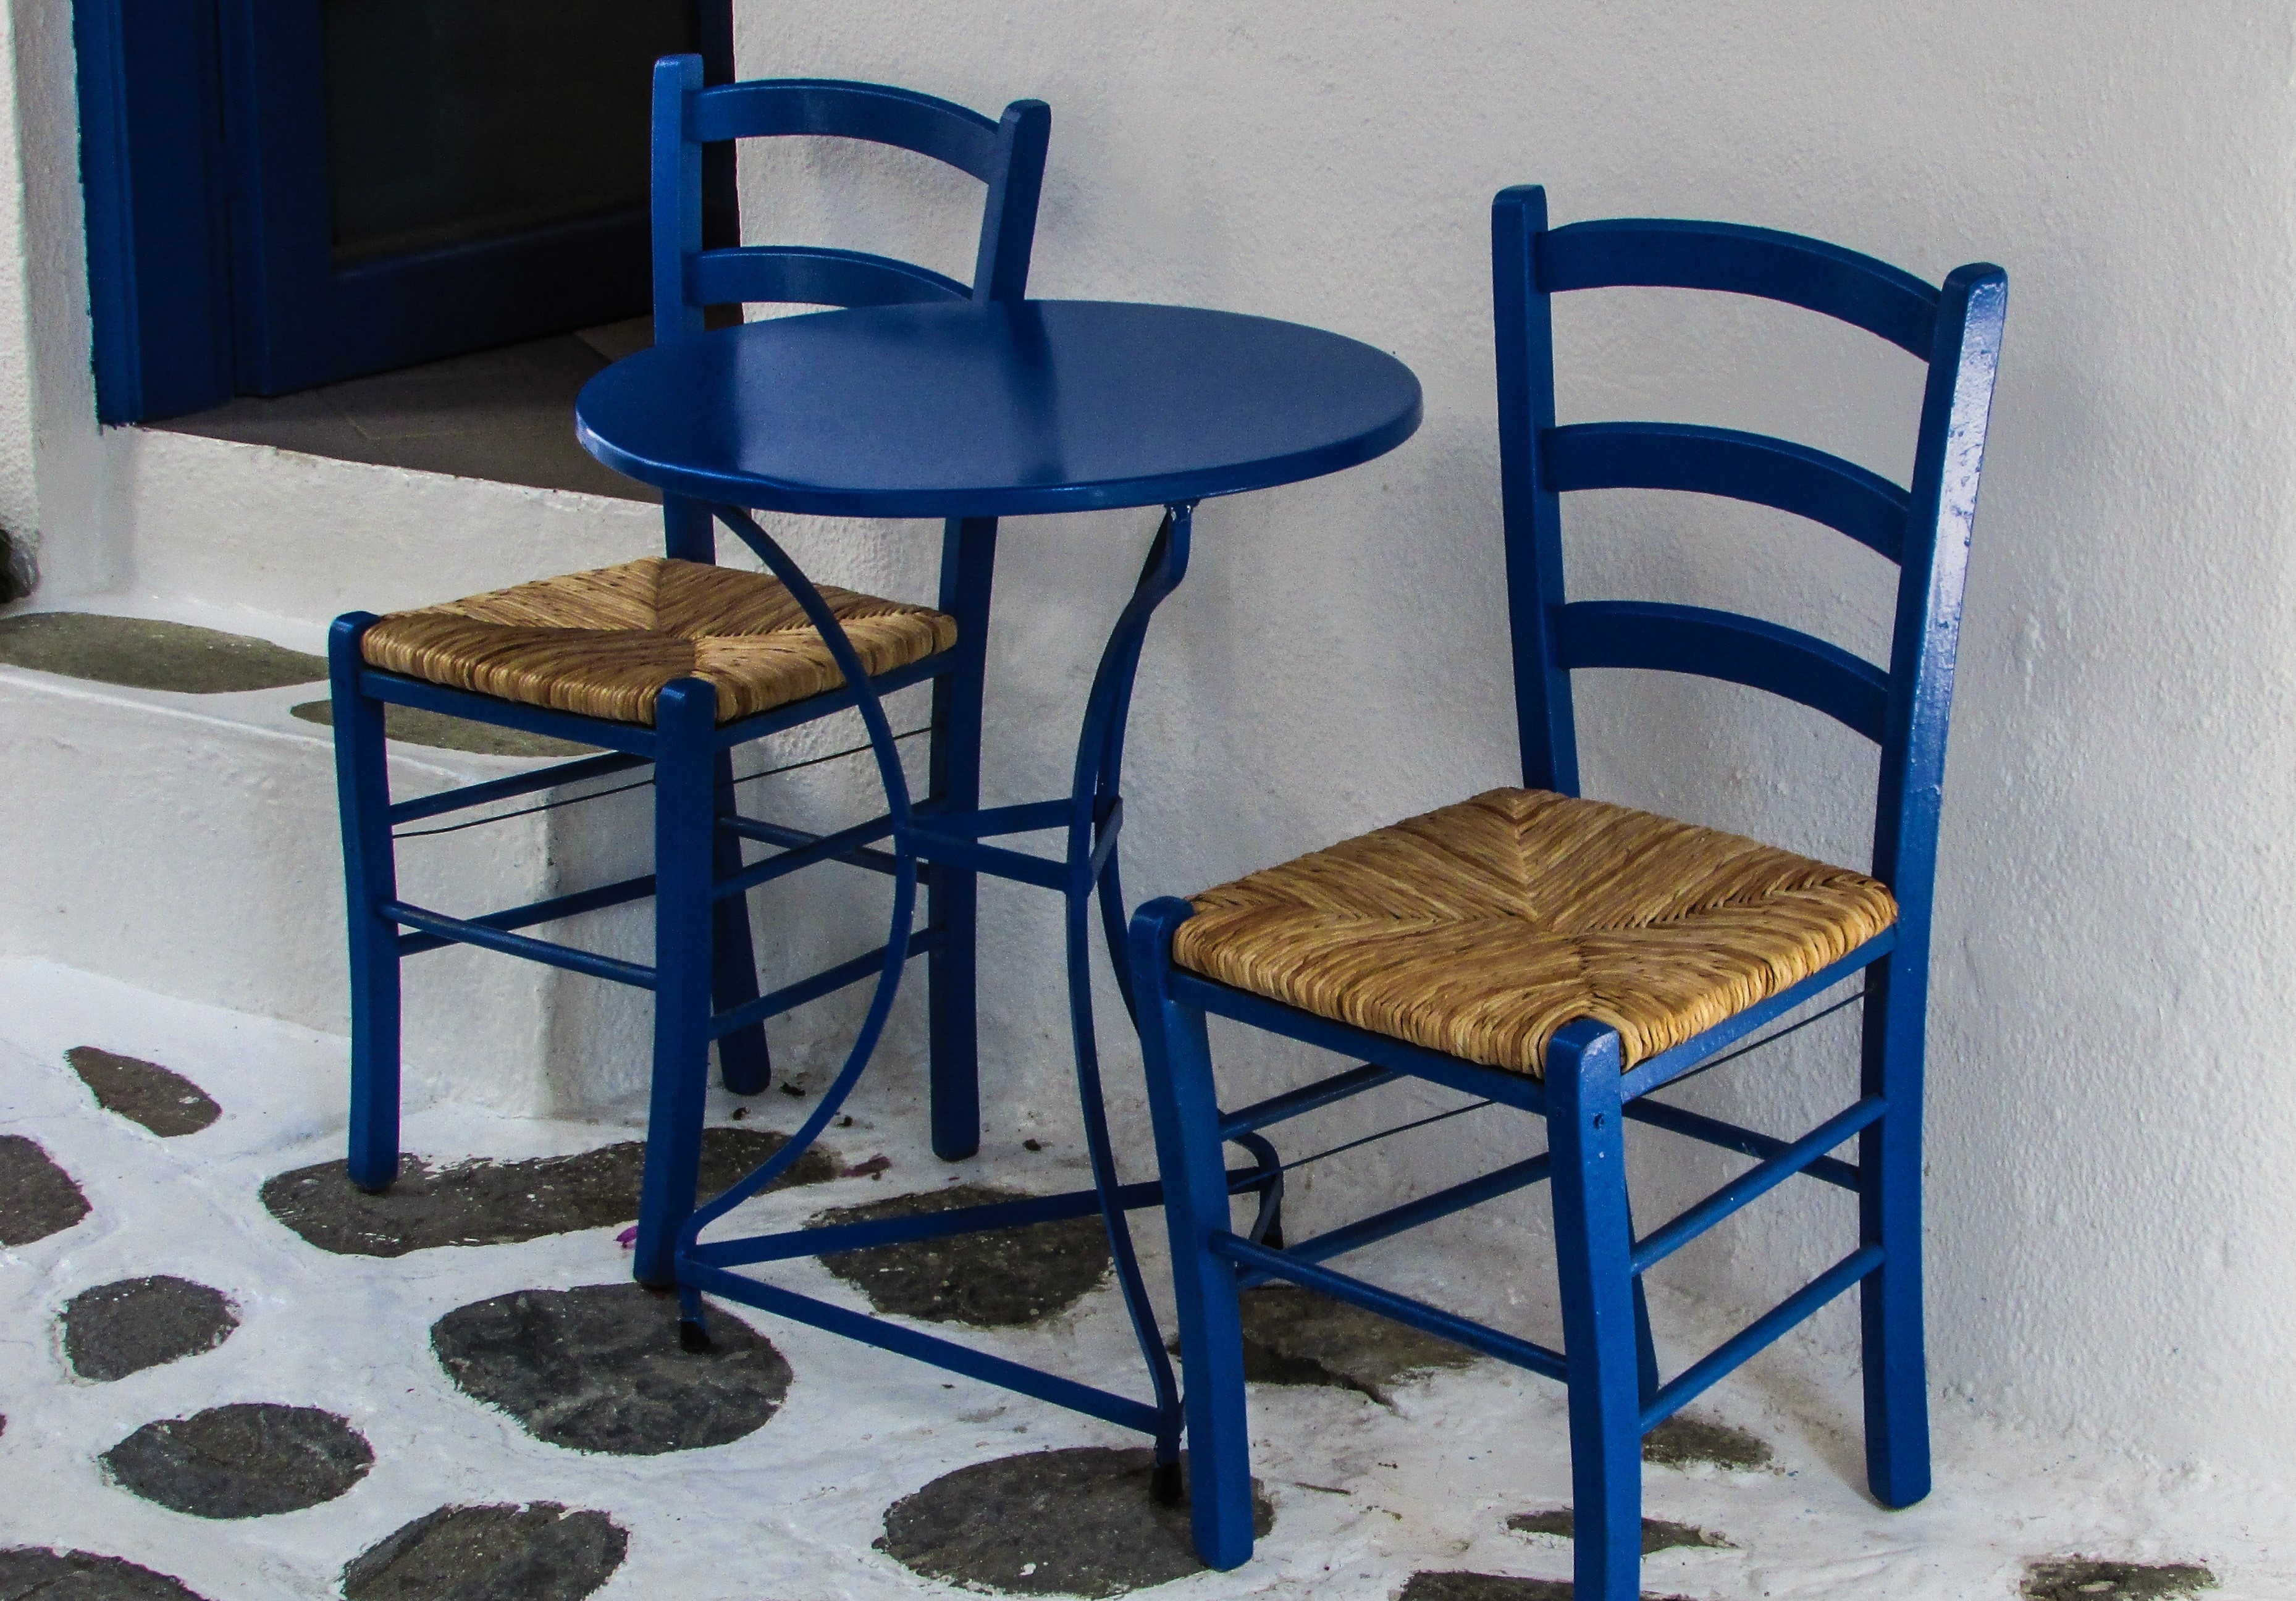
table, street, chair, stool, greek, island, blue, furniture, room, product, chairs, greece, tradition, skiathos